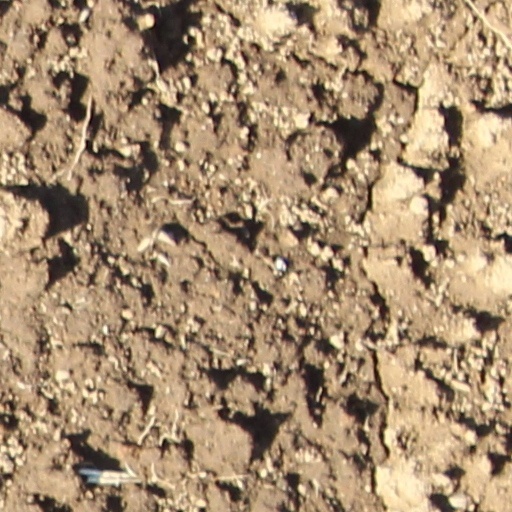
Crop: wheat